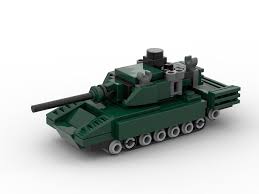
Label: T-14